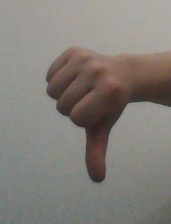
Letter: waw